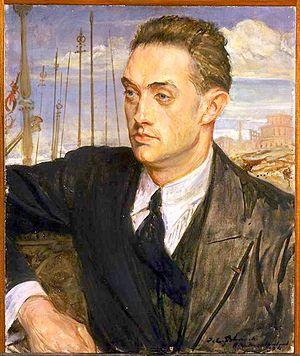
Portrait de Henry de Montherlant
Henry de Montherlant, né le 20 avril 1895 à Paris et mort dans la même ville le 21 septembre 1972, est un romancier, essayiste et dramaturge français.
La place Henry-de-Montherlant est une voie du 7ᵉ arrondissement de Paris, en France.
Cet article présente la liste des membres de l'Académie française, rangée par ordre chronologique de leur élection à chaque fauteuil. Cette liste est précédée d'une liste réduite portant uniquement sur les membres actuels et présentée successivement selon quatre modes de rangement : par ordre alphabétique, par numéro de fauteuil, par date d'élection et par date de naissance.
La Mort qui fait le trottoir (Don Juan) est une pièce en trois actes d'Henry de Montherlant écrite en 1956.